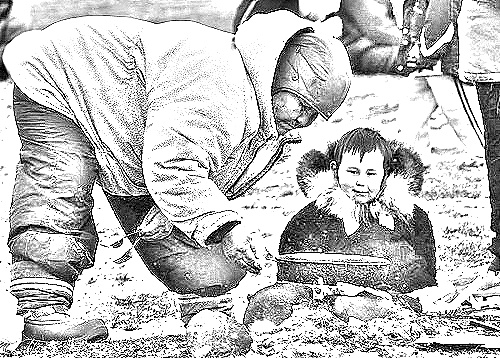
Portrait style: Sketch Portrait